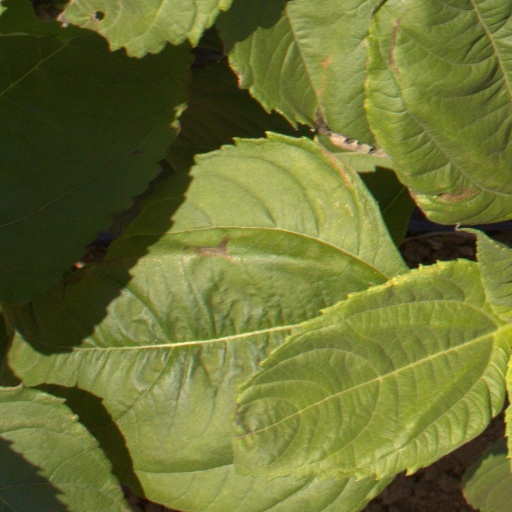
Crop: Jerusalem artichoke